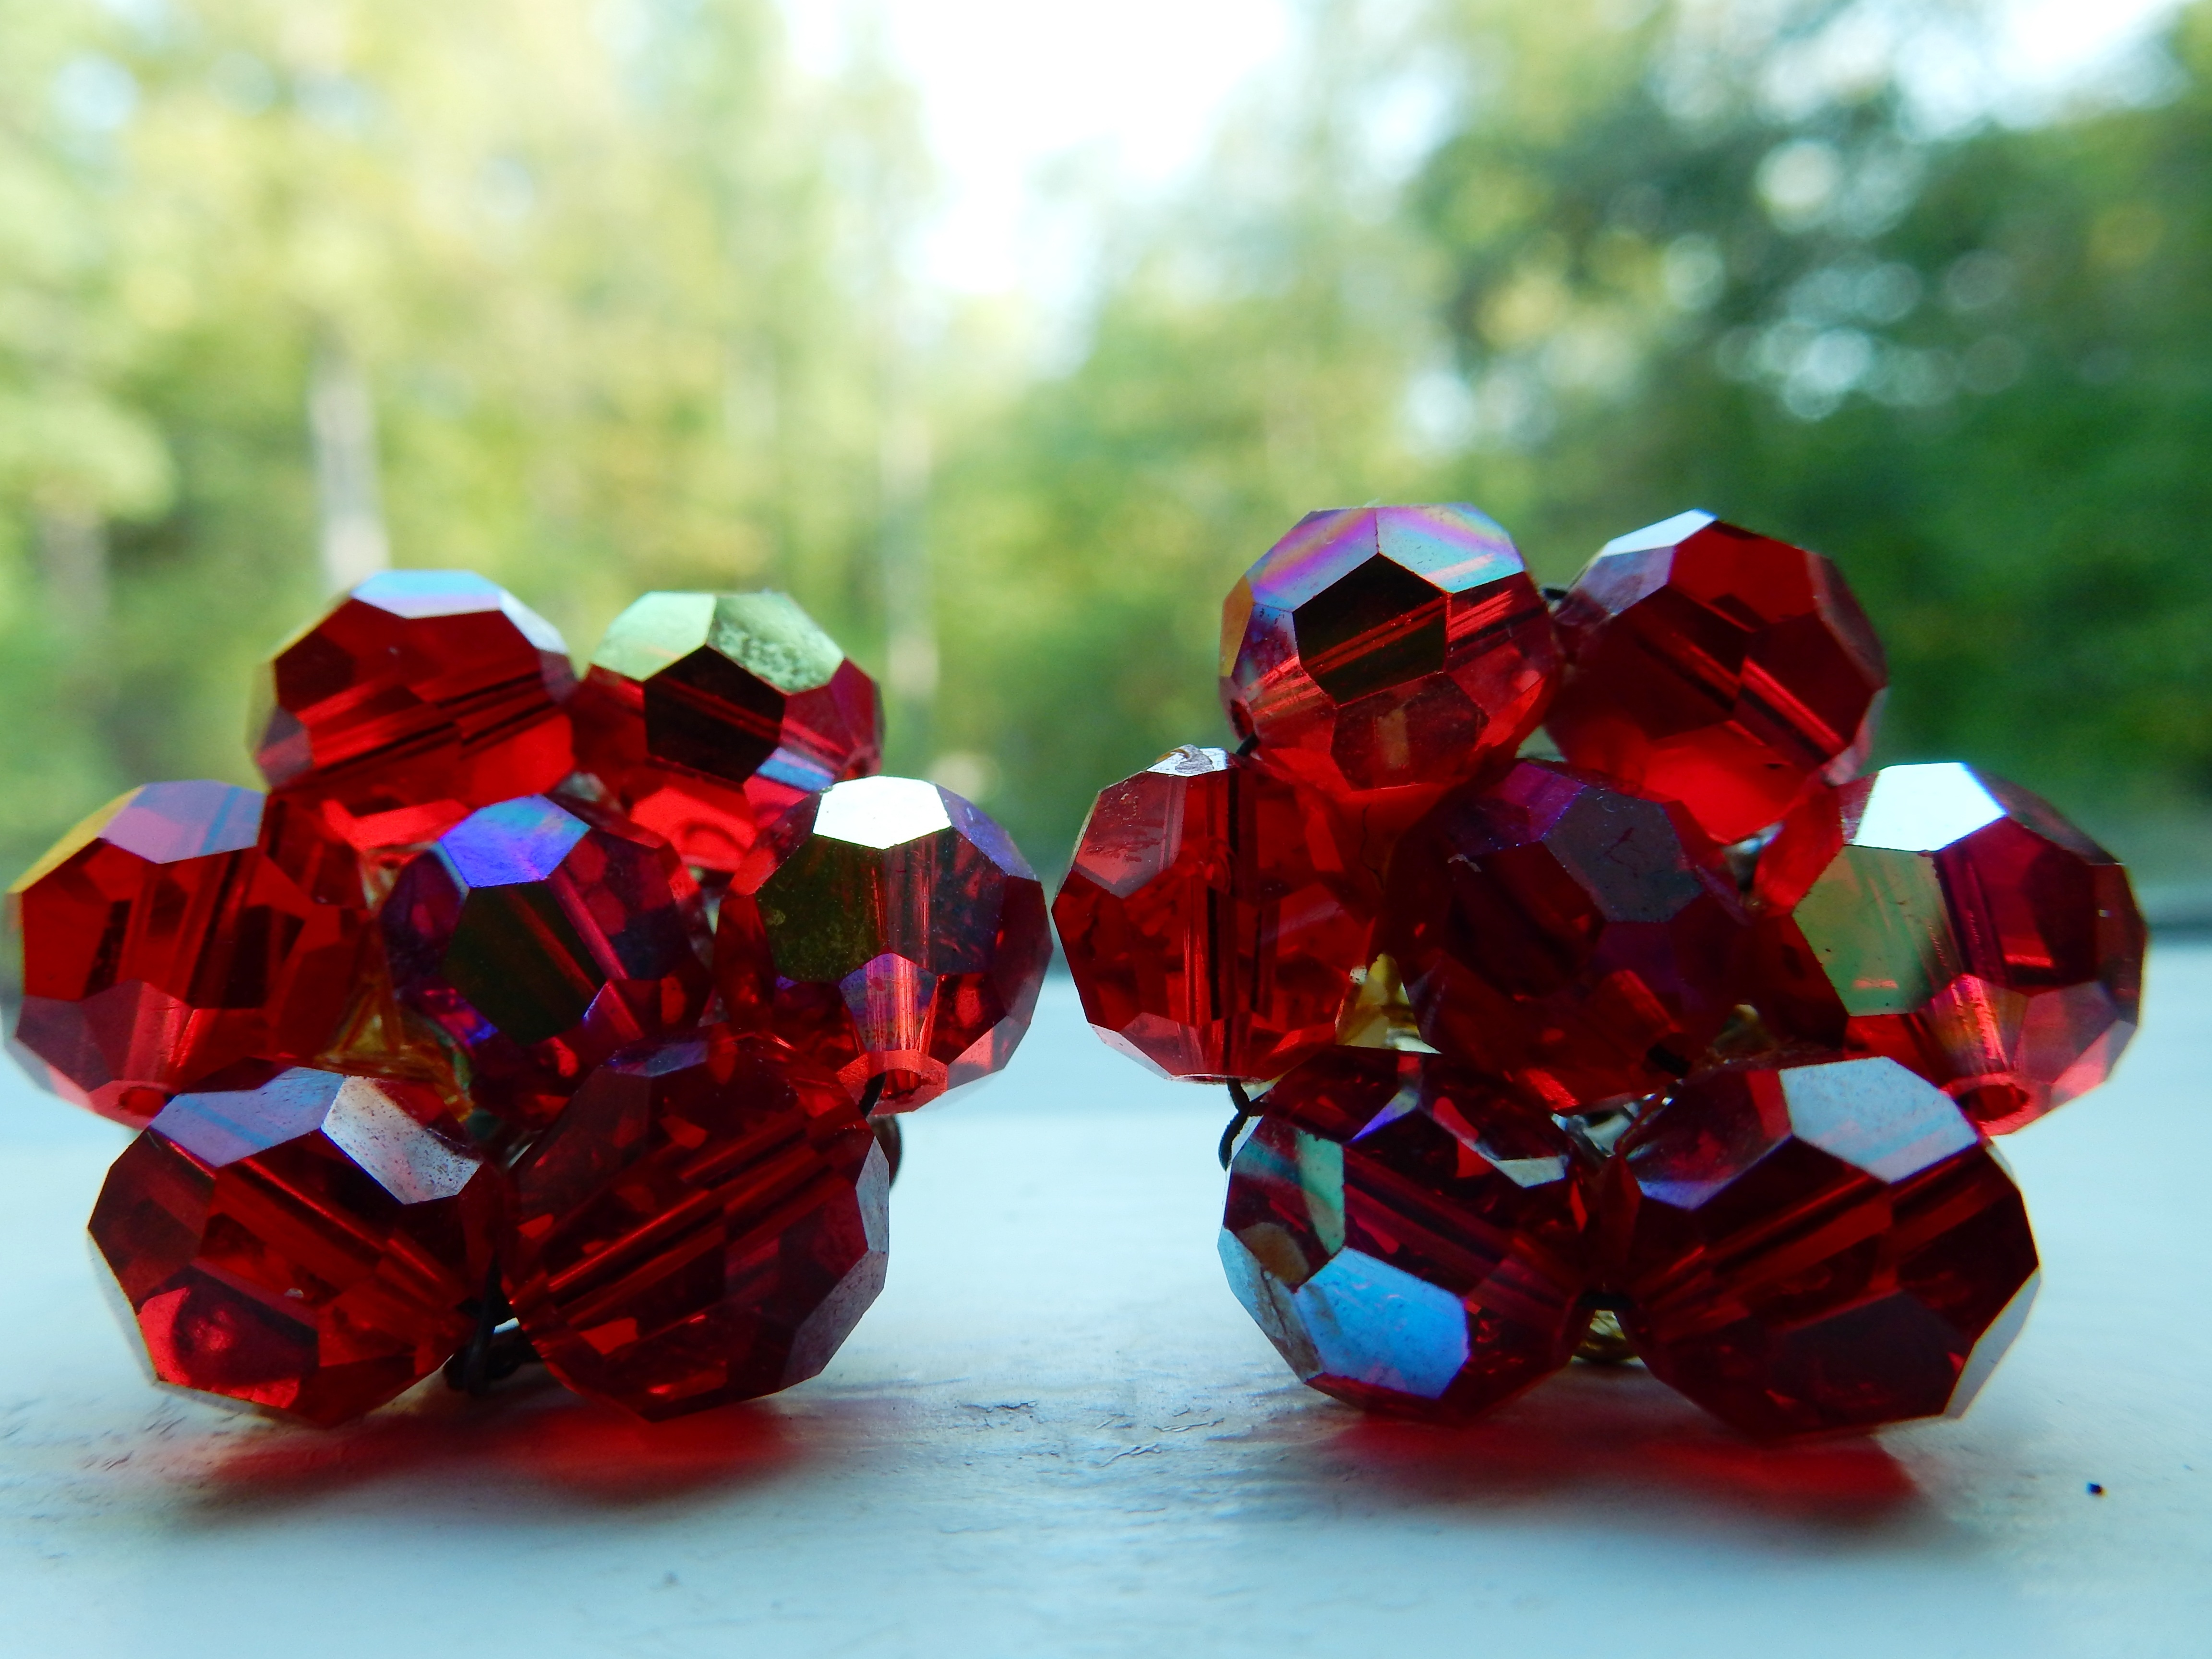
flower, petal, red, color, bead, aurora borealis, jewellery, art, vintage fashion, jewelry making, fashion accessory, vintage jewelry